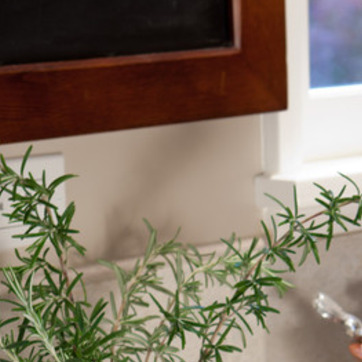
Material: painted